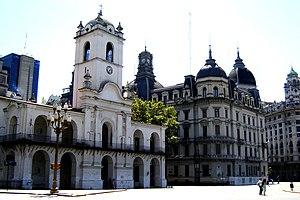
La place de Mai est le site central de la ville de Buenos Aires, capitale de l’Argentine. Elle est née historiquement de l’union de deux places toutes proches ; la Plaza de la Victoria et la Plaza del Fuerte, après la démolition en 1884 d’une construction qui les séparait.